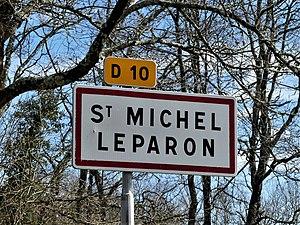
Panneau d'entrée dans le bourg de Saint-Michel-l'Écluse, commune associée de Saint-Michel-l'Écluse-et-Léparon, commune de La Roche-Chalais, Dordogne, France.
Saint-Michel-l'Écluse-et-Léparon, abrégé localement en Saint-Michel-Léparon, est une ancienne commune française située dans le département de la Dordogne, en région Nouvelle-Aquitaine. Depuis 1973, elle est associée à la commune de La Roche-Chalais.